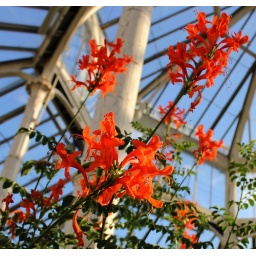
red flower against the sky